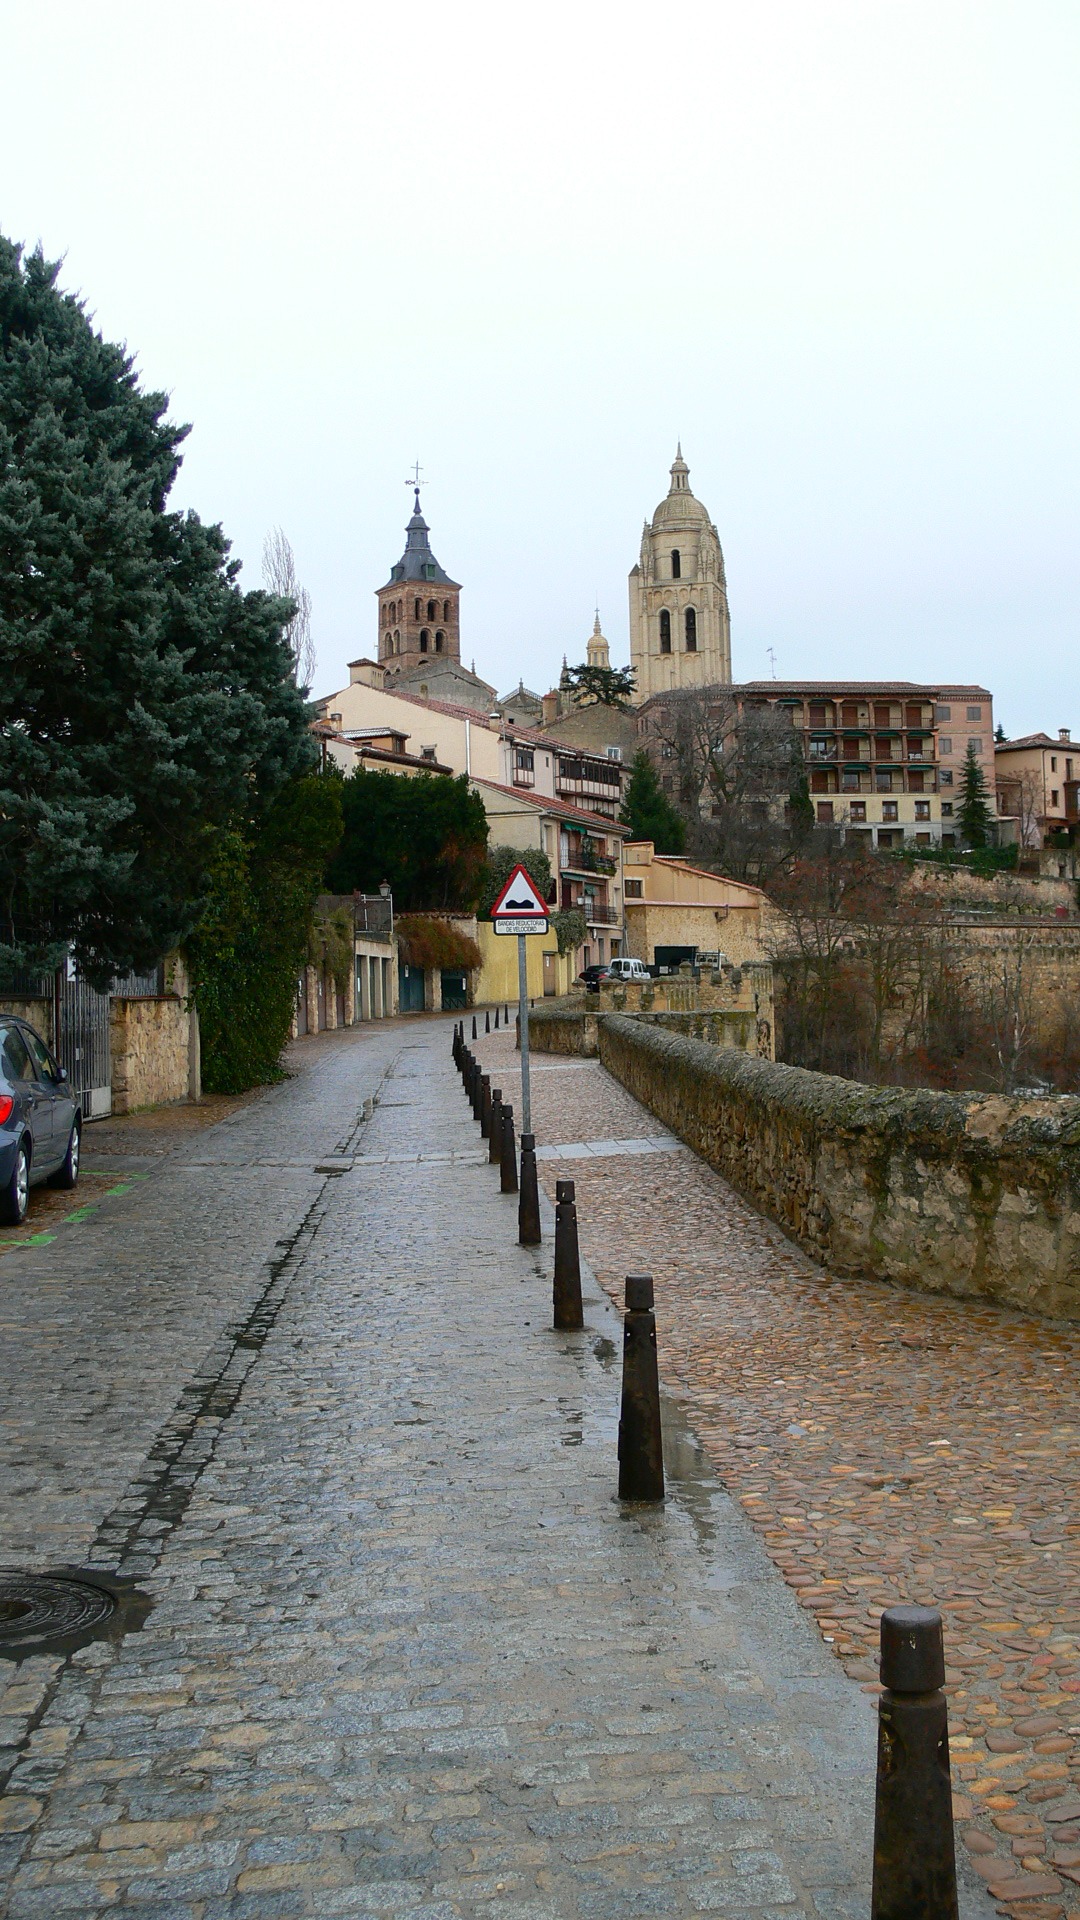
architecture, structure, town, building, chateau, palace, city, travel, village, castle, landmark, historic, fortification, tourism, waterway, old city, place of worship, spain, design, temple, monastery, madrid, town square, spanish, toledo, architecture design, unesco world heritage site, historic site, ancient history